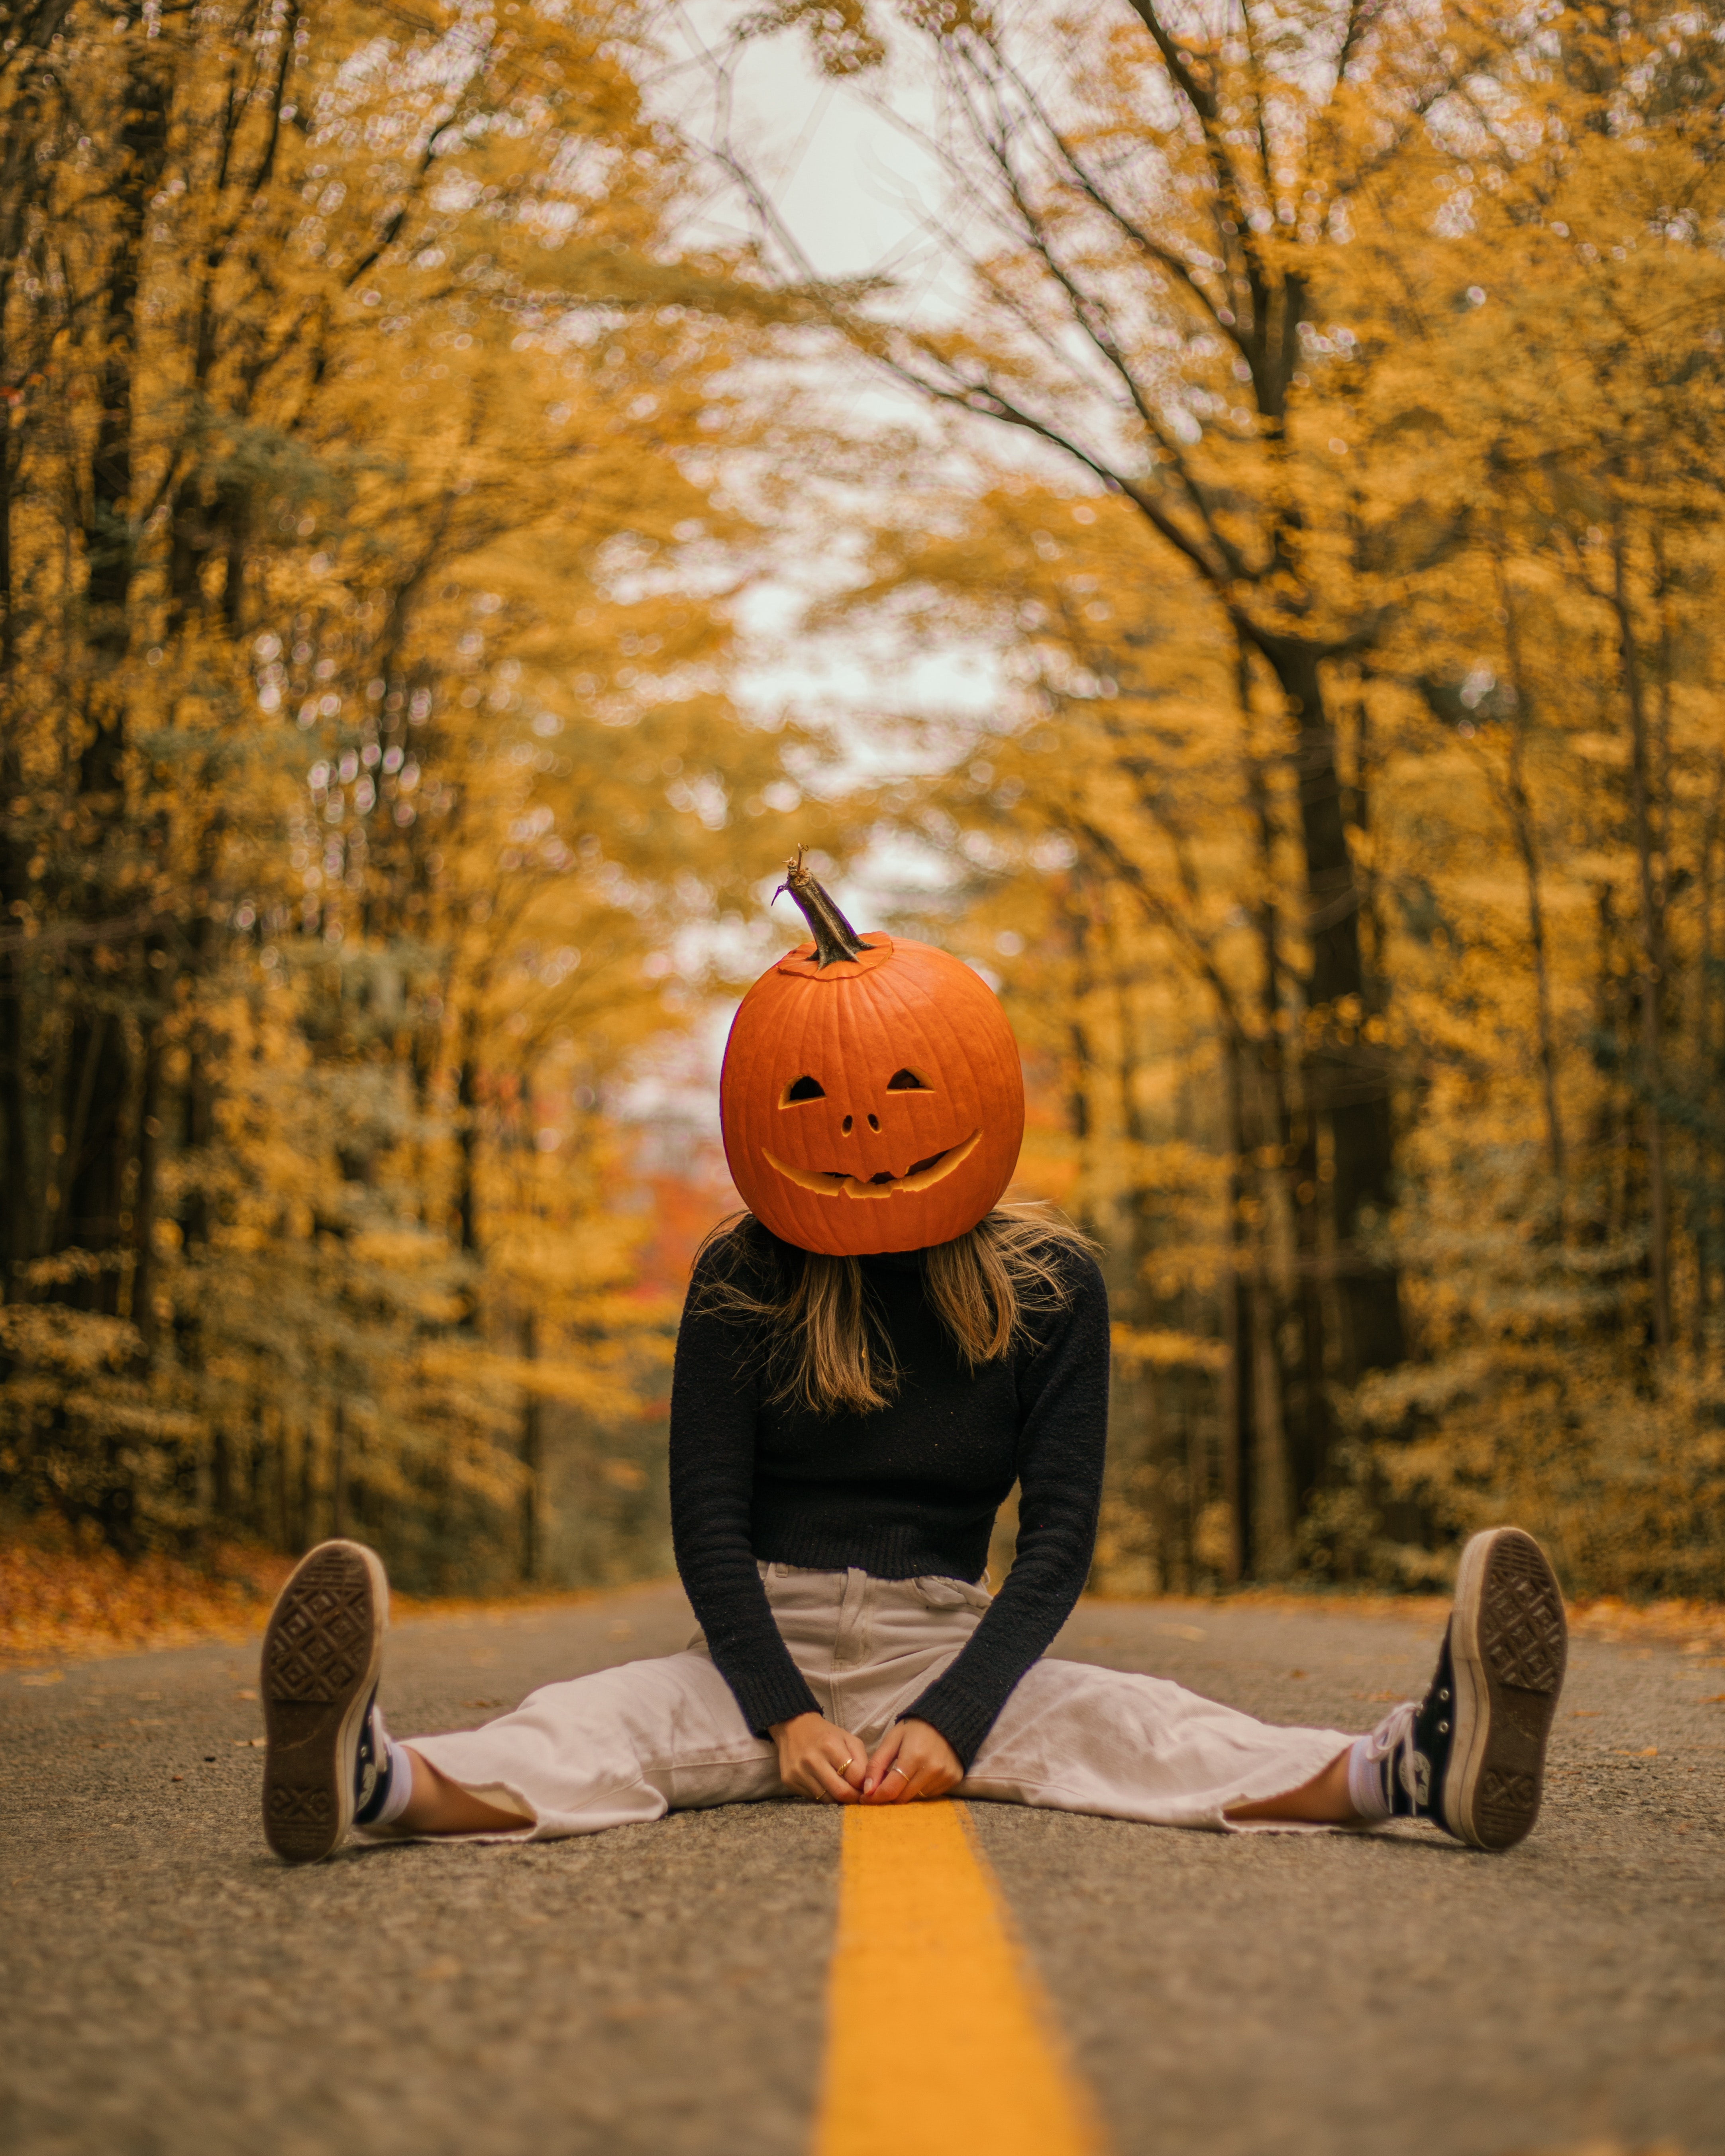
natural, shoe, pumpkin, tree, plant, orange, calabaza, wood, happy, winter squash, asphalt, jack o lantern, grass, People in nature, gourd, Tints and shades, cucurbita, art, trick or treat, lawn ornament, sitting, soil, landscape, leisure, squash, recreation, road surface, deciduous, fun, animation, forest, fictional character, road, costume, autumn, shadow, woodland, physical fitness, child, cucumber, and melon family, figurine